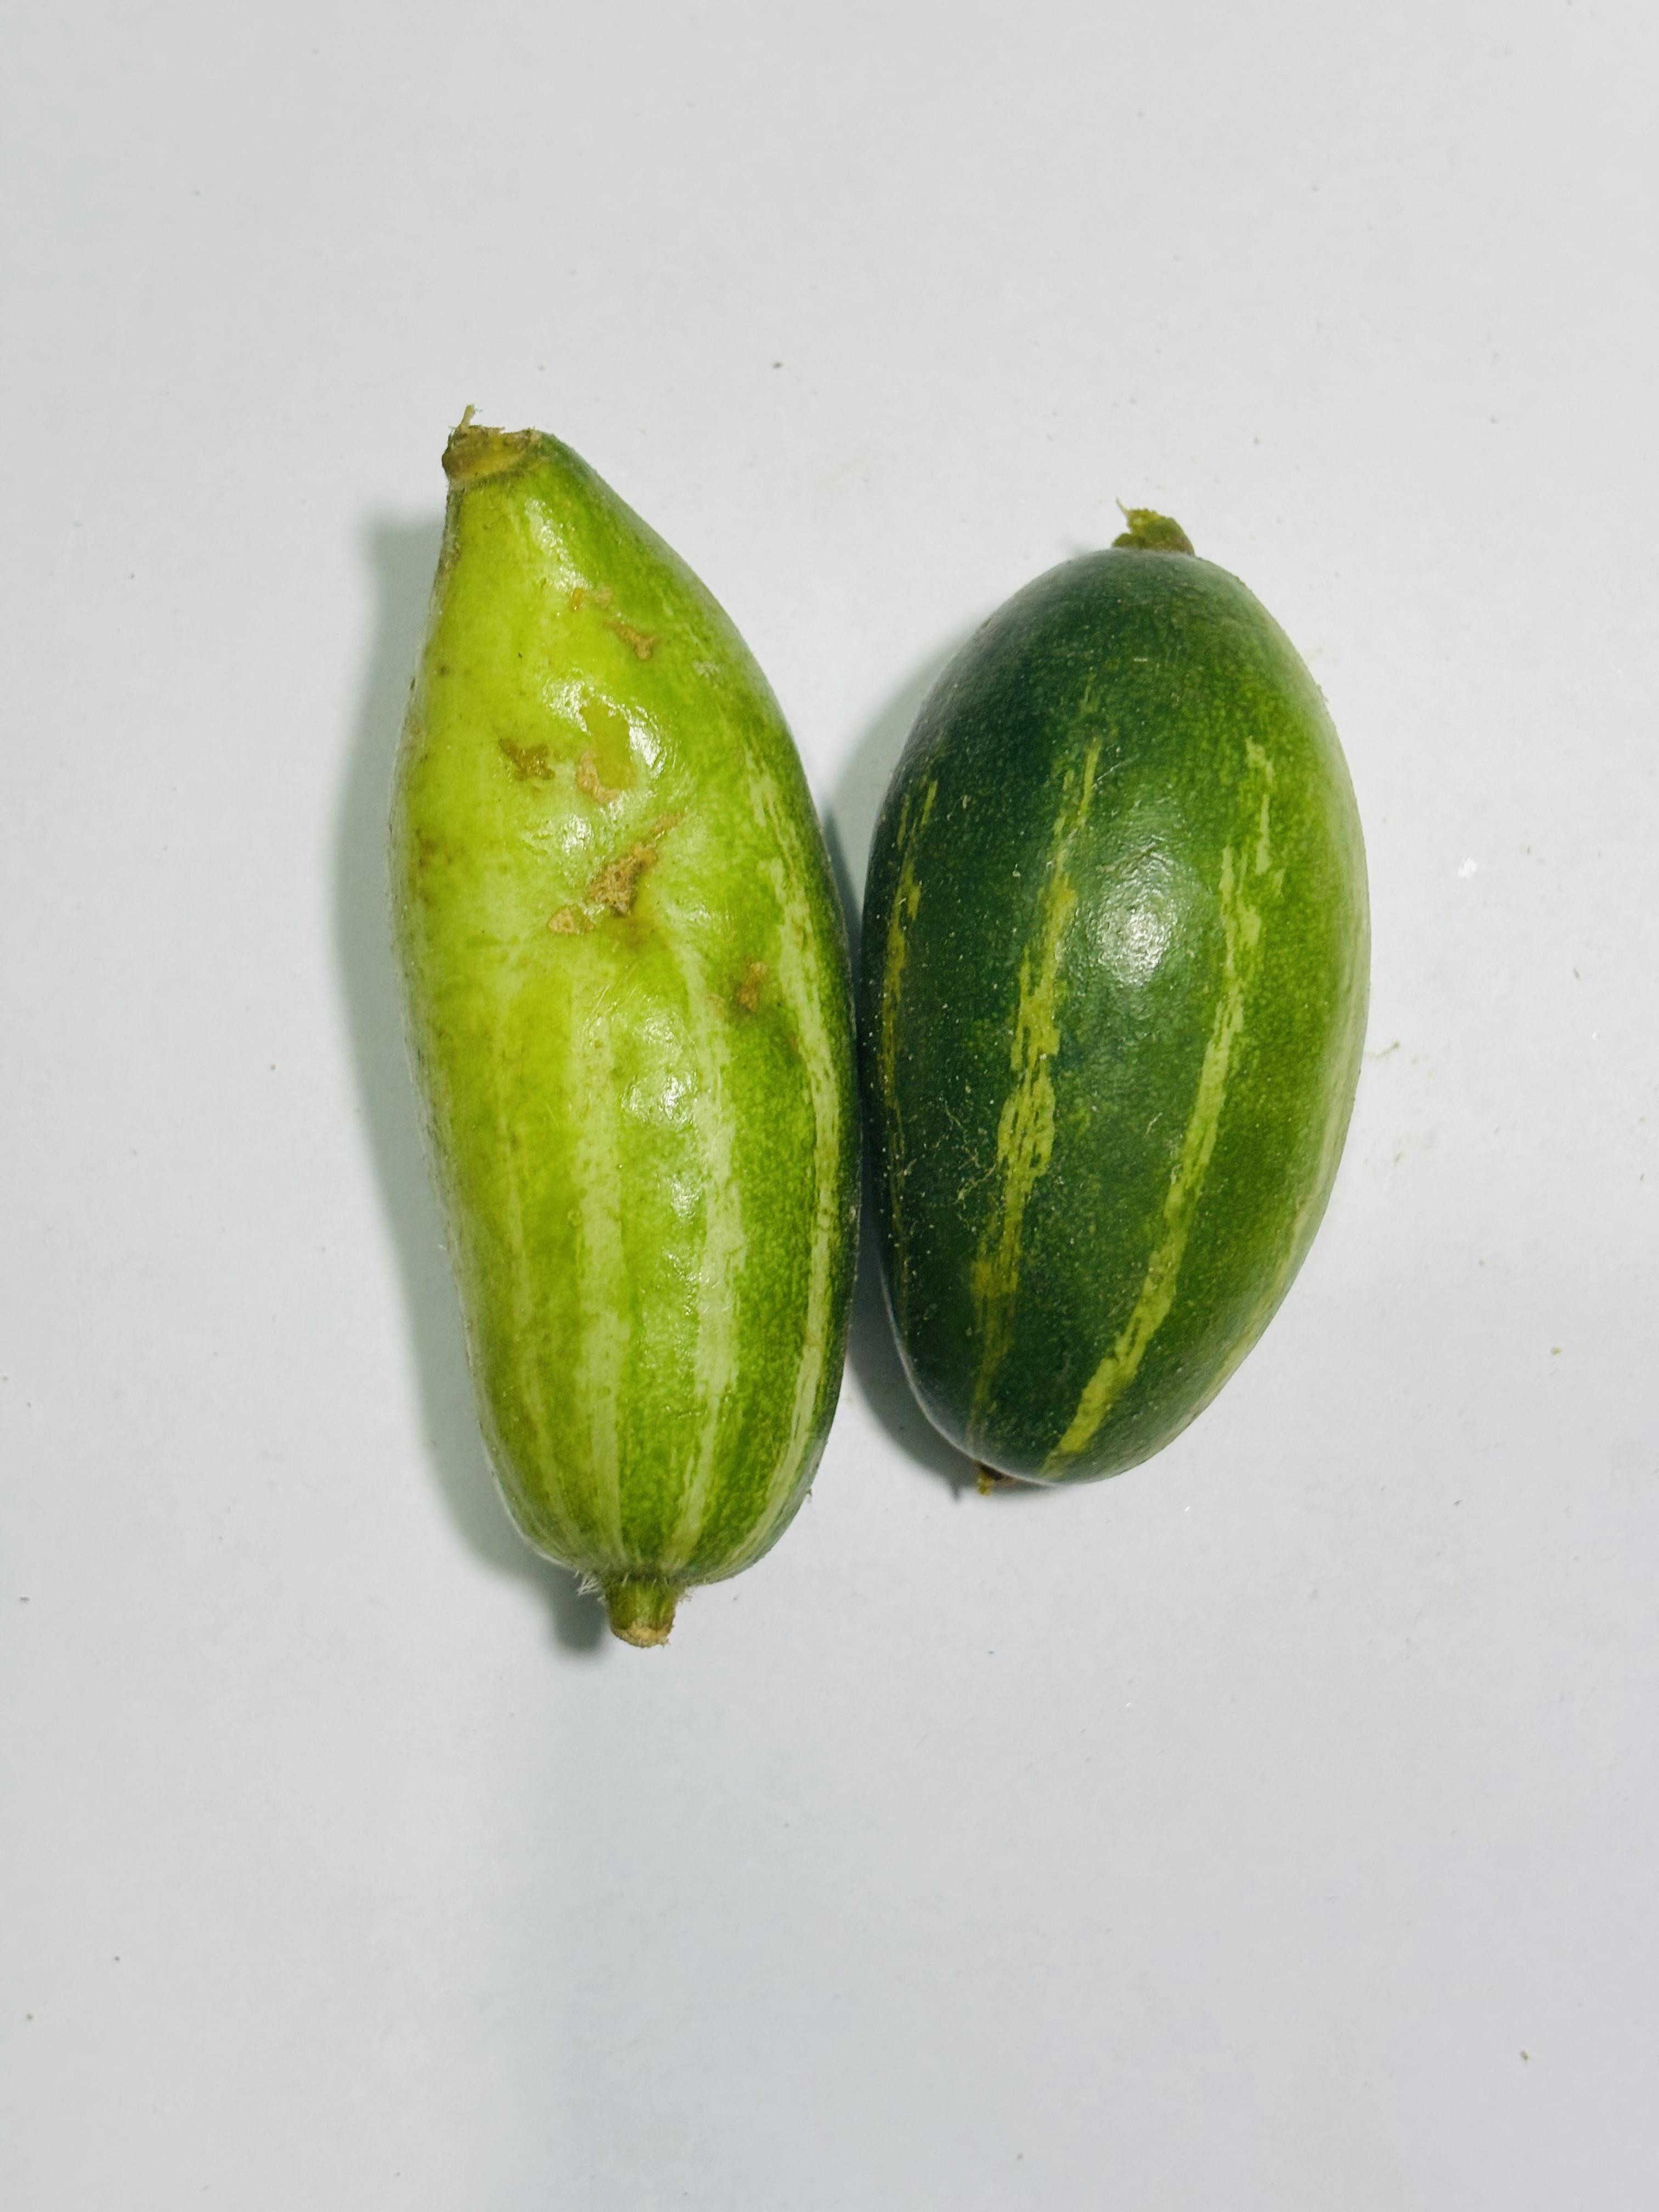
Label: Pointed gourd